Isle of Man TT Mountain Course

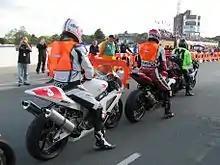
Competitors at the TT Grandstand waiting for the start of the Newcomers Speed Control Lap (denoted by Hi-Visibility orange tabards) for the 2010 Manx Grand Prix

Following a fatal accident to French newcomer Serge le Moal during the first practice session of the 2004 Isle of Man TT races, a Newcomers Speed Control Lap was introduced for the 2004 Manx Grand Prix followed by the 2005 TT races. A mandatory TT Mountain Course licence for Isle of Man TT and Manx Grand Prix competitors was introduced for 2006. During the winter of 2004/2005 road widening by the Isle of Man Department of Transport occurred at Windy Corner followed by Brandish Corner during the winter of 2005/2006, included a slightly banked section and a constant radius curve as a safety improvement for general road traffic. A serious accident occurred at the 26th Milestone during the 2007 Isle of Man TT Centenary races on lap 5 of the Senior race resulting in the deaths of a competitor and two visiting spectators.